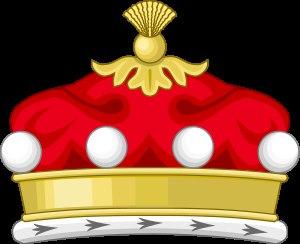
Peter Trevor Maxwell, né le 23 décembre 1958, 27ᵉ baron de Ros est un noble britannique, dit premier baron dans la pairie d'Angleterre à propos du titre créé en 1264 par mandat du parlement d'Angleterre.
Thomas Birkett, né le 25 juillet 1982, 3ᵉ baron Birkett, est un homme politique britannique.